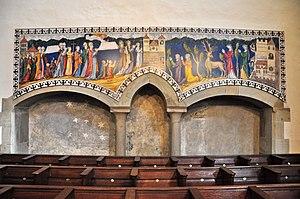
Hildegarde, née en 828 et morte le 23 décembre 856 ou 859, est l'une des filles du roi carolingien de Francie orientale Louis le Germanique et de sa femme, Emma de Bavière. Elle est abbesse du Fraumünster fondé par son père.